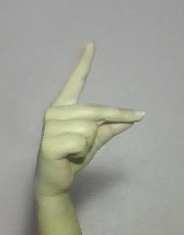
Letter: ta